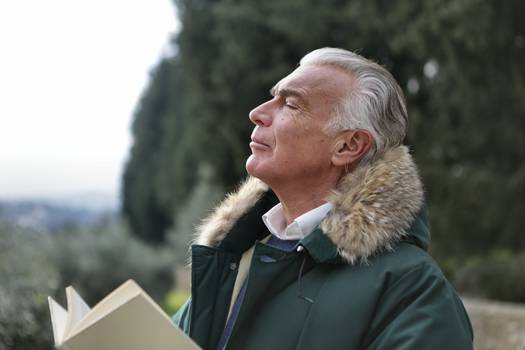
Label: No Watermark